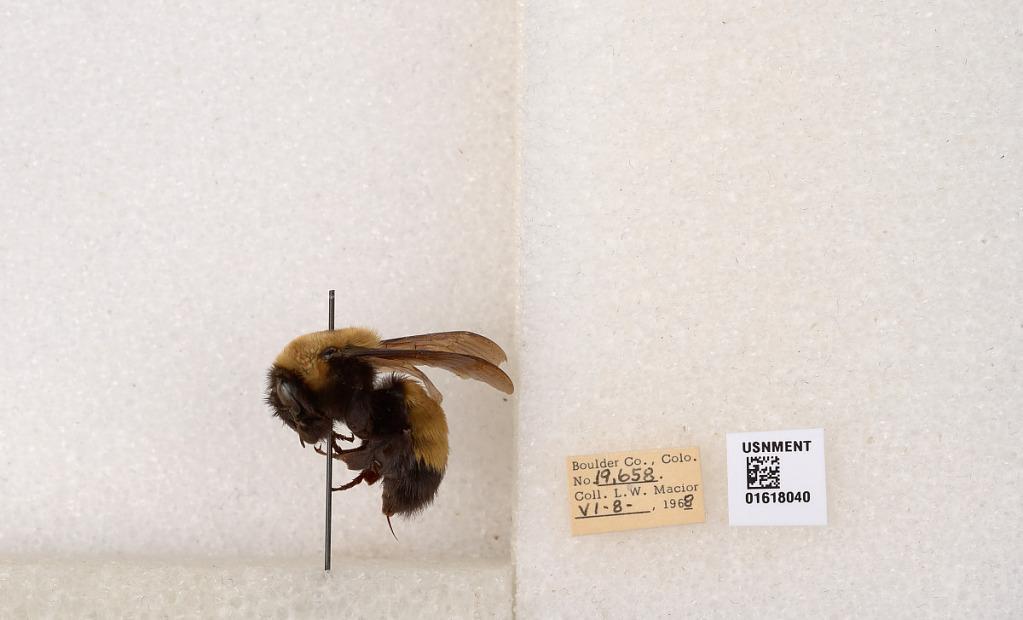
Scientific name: Bombus (Bombus) nevadensis Cresson
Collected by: L. Macior
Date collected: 1968-6-8
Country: United States
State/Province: Colorado
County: Boulder
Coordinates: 40.0925, -105.358